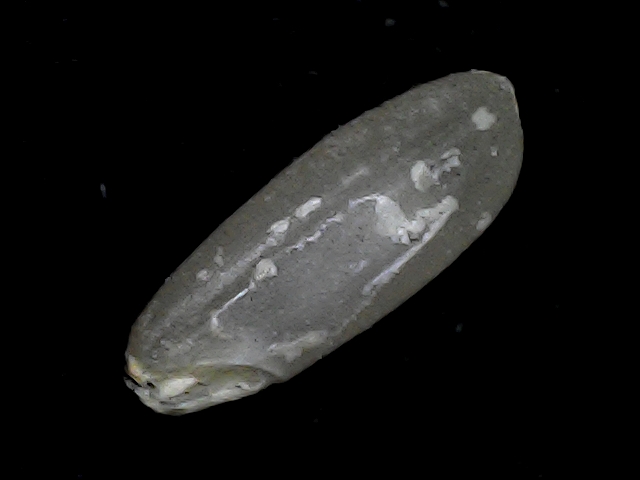
Rice variety: BD93